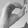
ASL letter: O